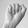
ASL letter: A